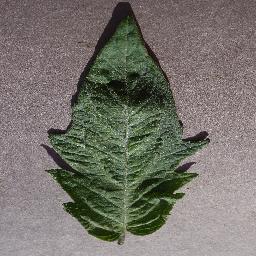
Label: Tomato___Spider_mites Two-spotted_spider_mite